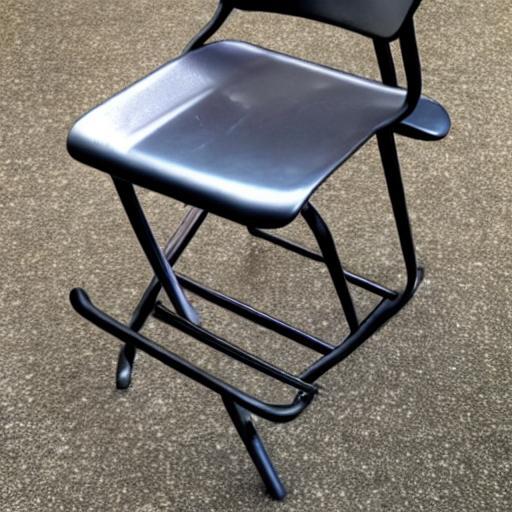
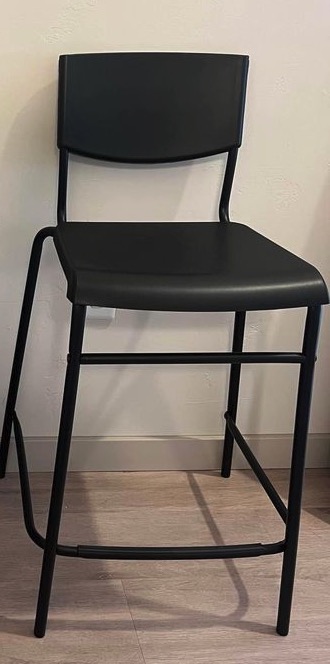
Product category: stool
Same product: no